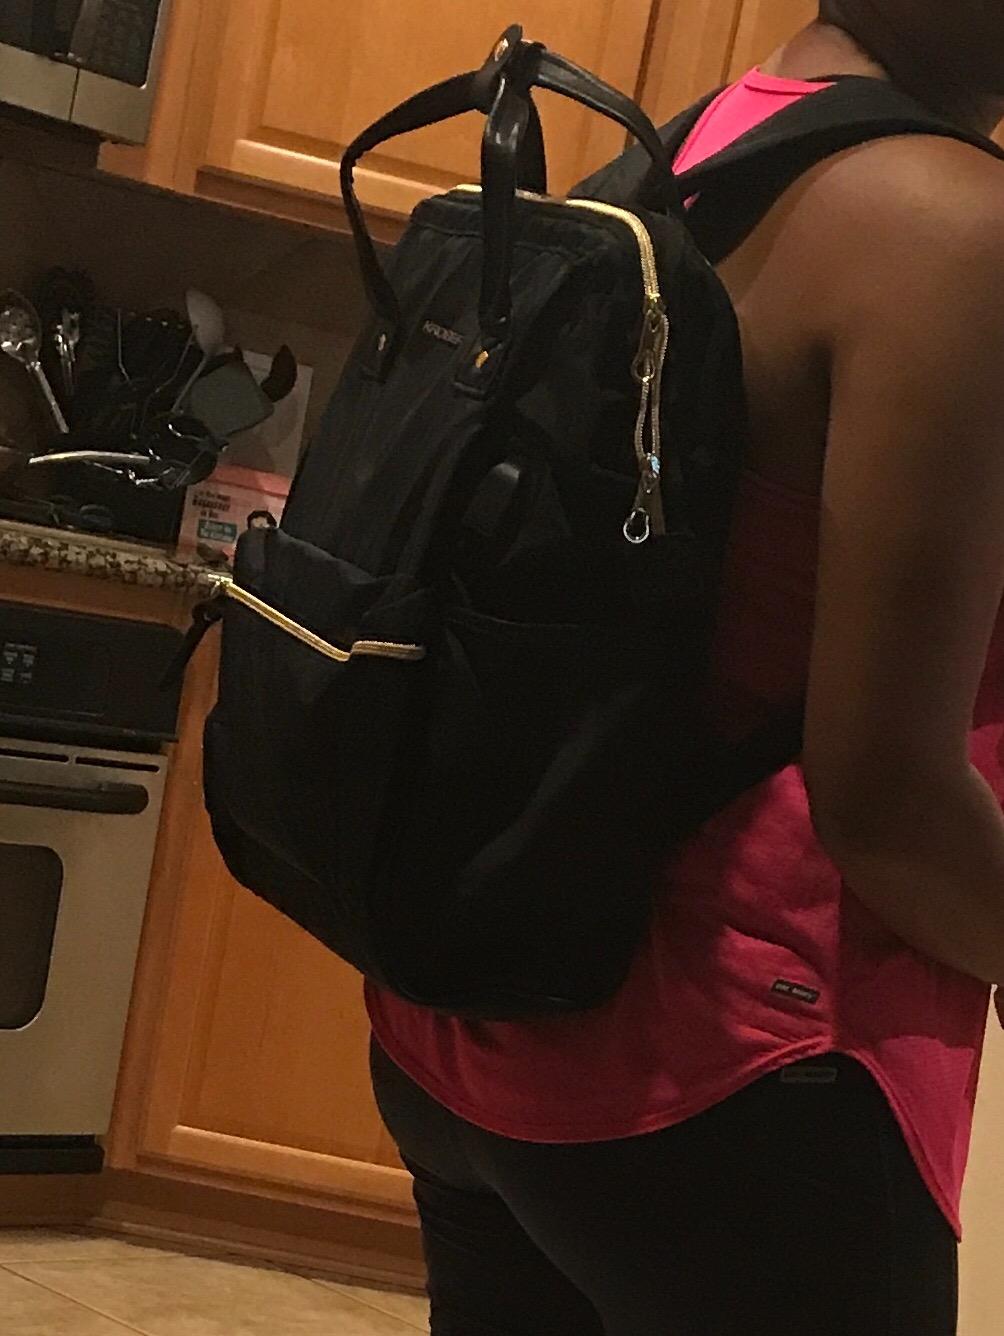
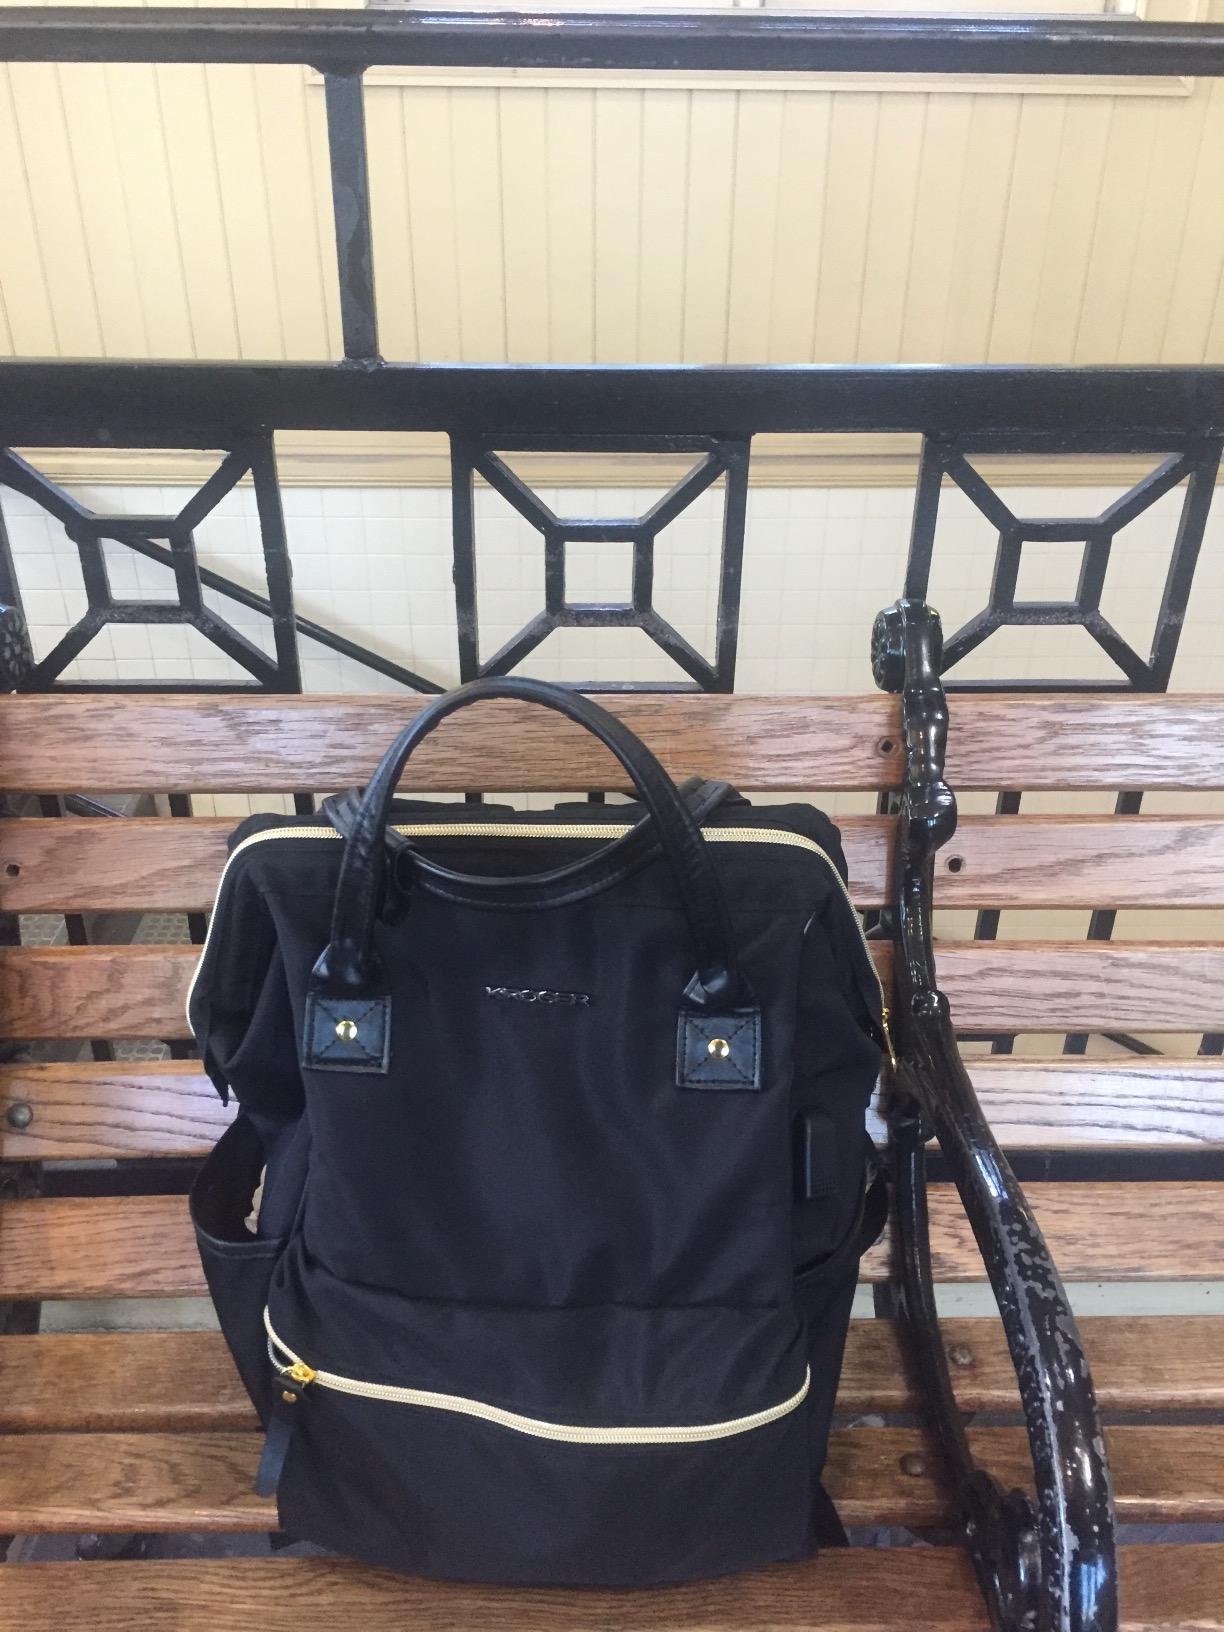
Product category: bag
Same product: yes